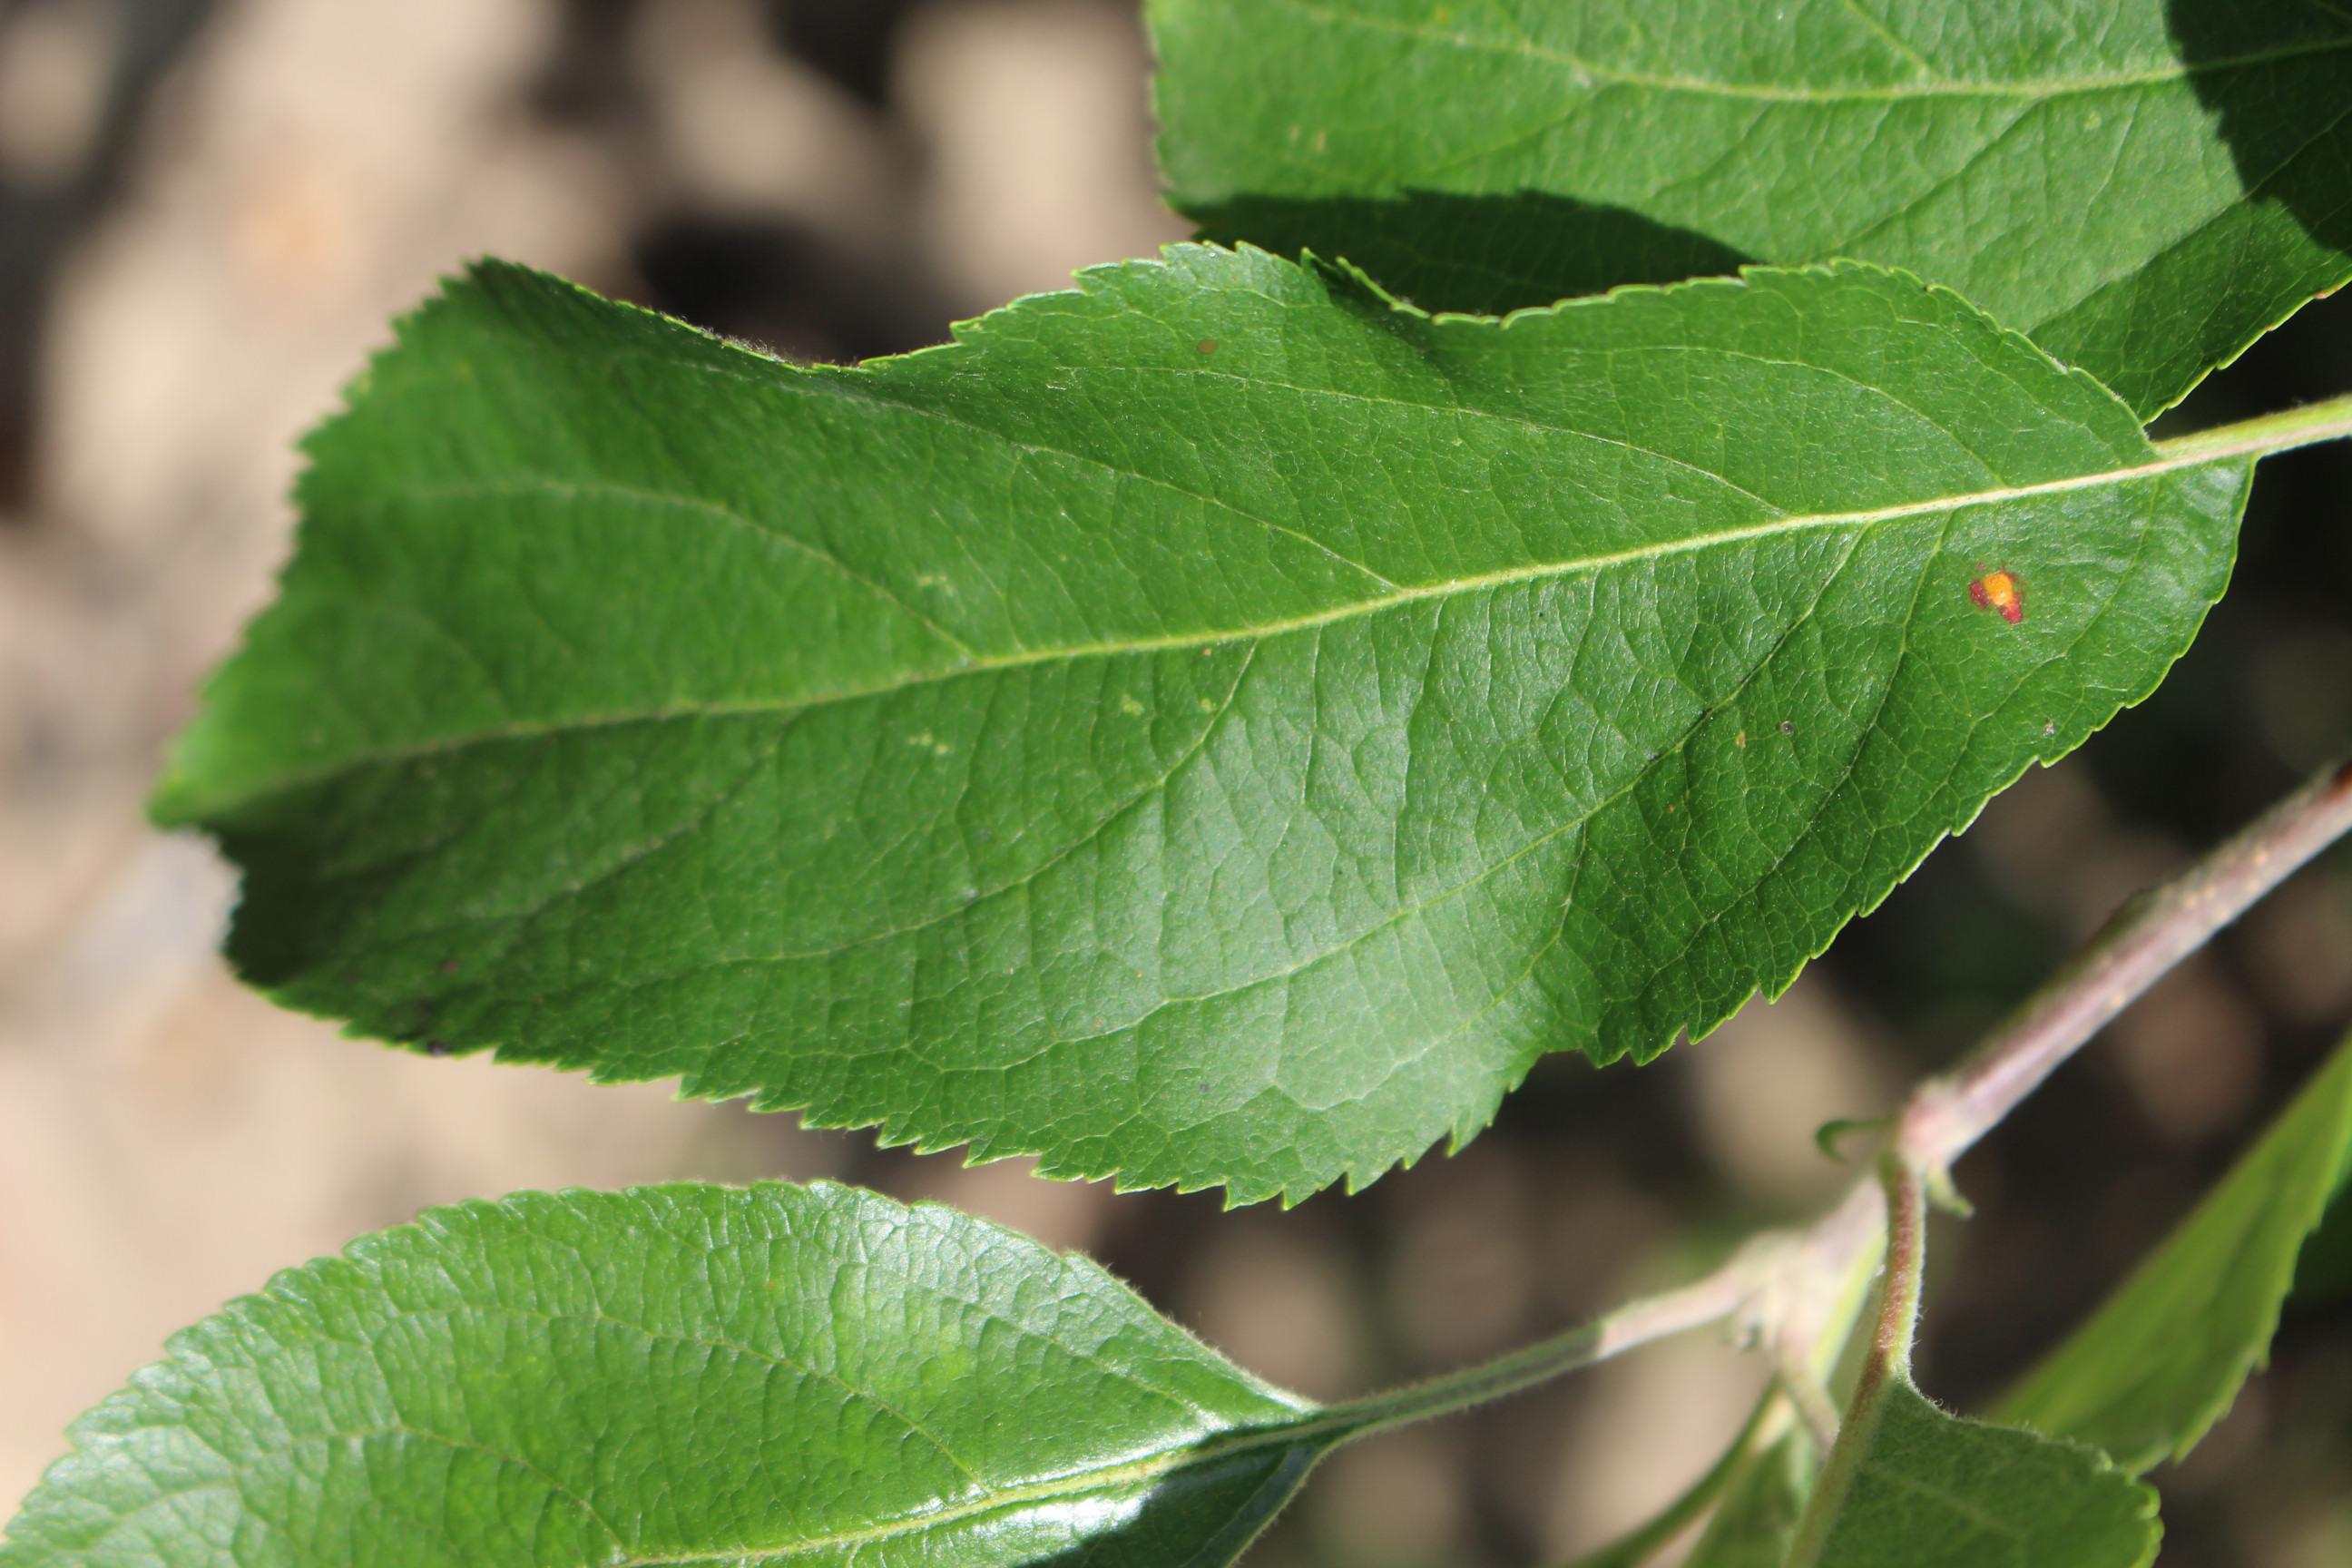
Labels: rust